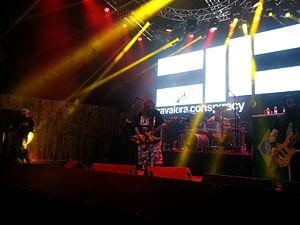
Cavalera Conspiracy est un groupe de heavy metal américain, originaire de Phoenix, dans l'Arizona. Il est formé par les frères brésiliens Cavalera : Max au chant et à la guitare, et Igor Cavalera à la batterie. Le groupe est complété par le guitariste Marc Rizzo et le bassiste Johny Chow. Cavalera Conspiracy se forme en 2007 en tant qu'Inflikted, nom qui doit être modifié à la suite de conflits juridiques. La création du groupe marque la fin d'une querelle de 10 ans entre les deux frères Cavalera, qui avaient déjà fondé Sepultura au début des années 1980.